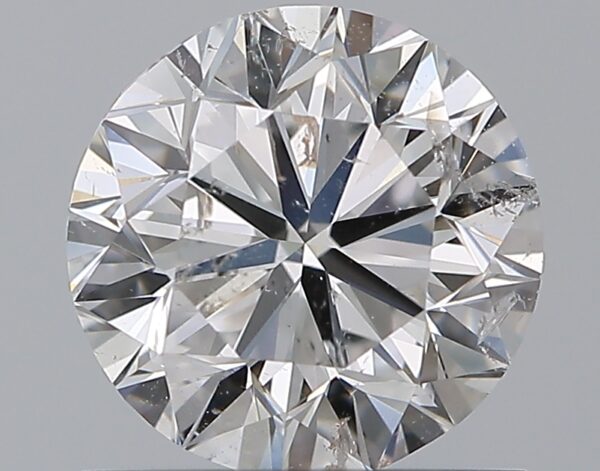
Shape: round
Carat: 1
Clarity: SI2
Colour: E
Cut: VG
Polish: EX
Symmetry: VG
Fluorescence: M
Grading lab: GIA
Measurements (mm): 6.17 x 6.25 x 4